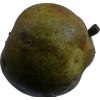
Label: pear